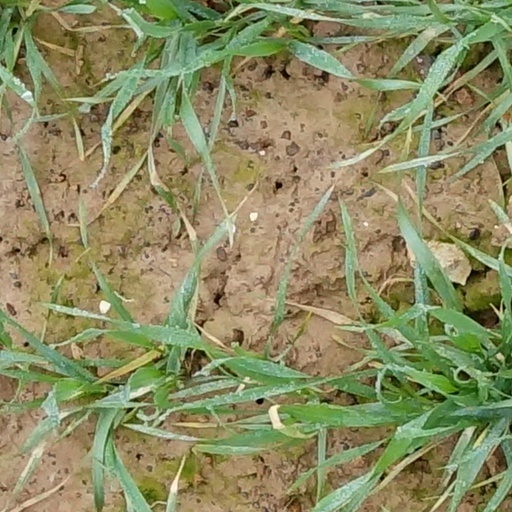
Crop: wheat